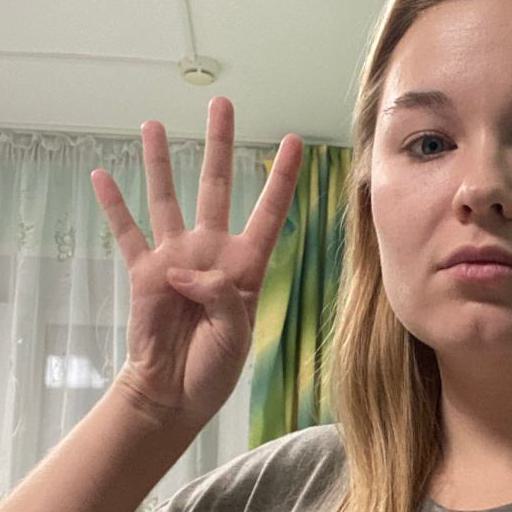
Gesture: four